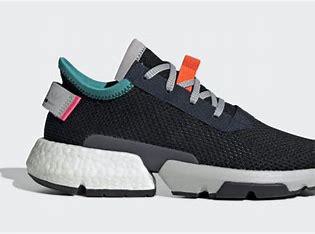
Brand: Adidas
Model: Pod S3 1